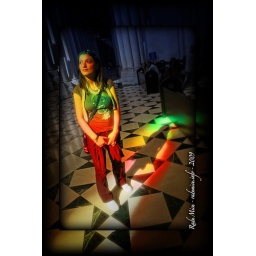
Taken in a church in Madrid (don't remember which one).The strained-glass window was making the colors so natural :)